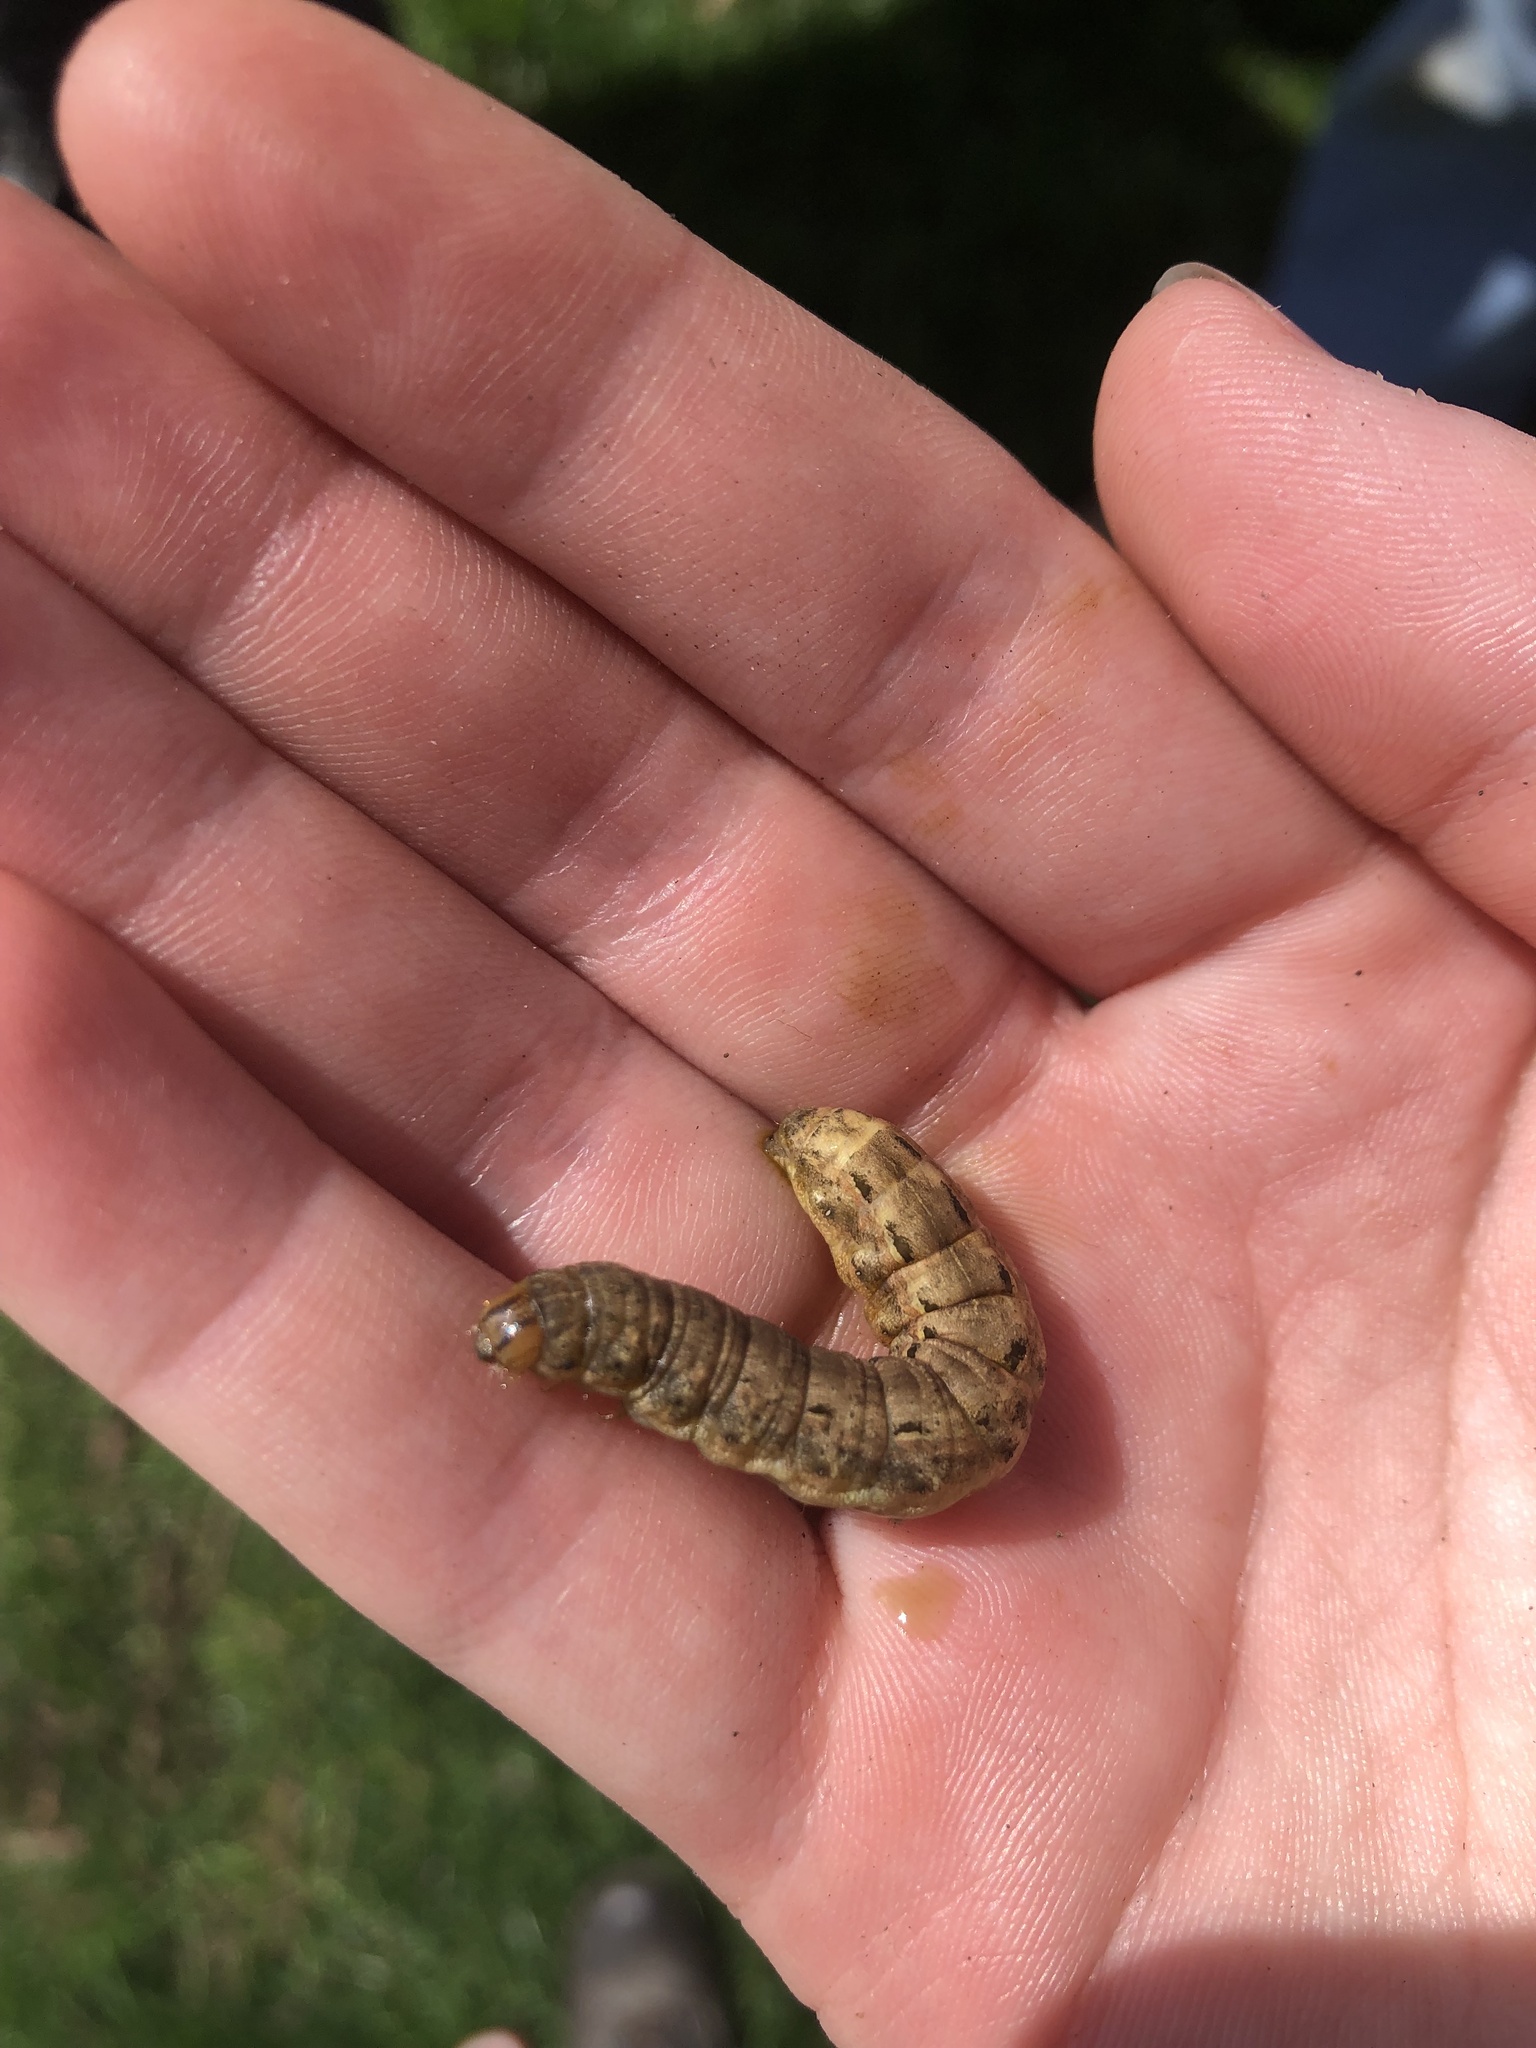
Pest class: cutworms